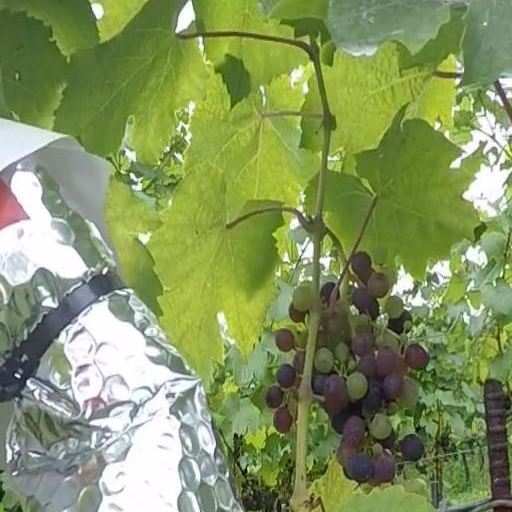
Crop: grape